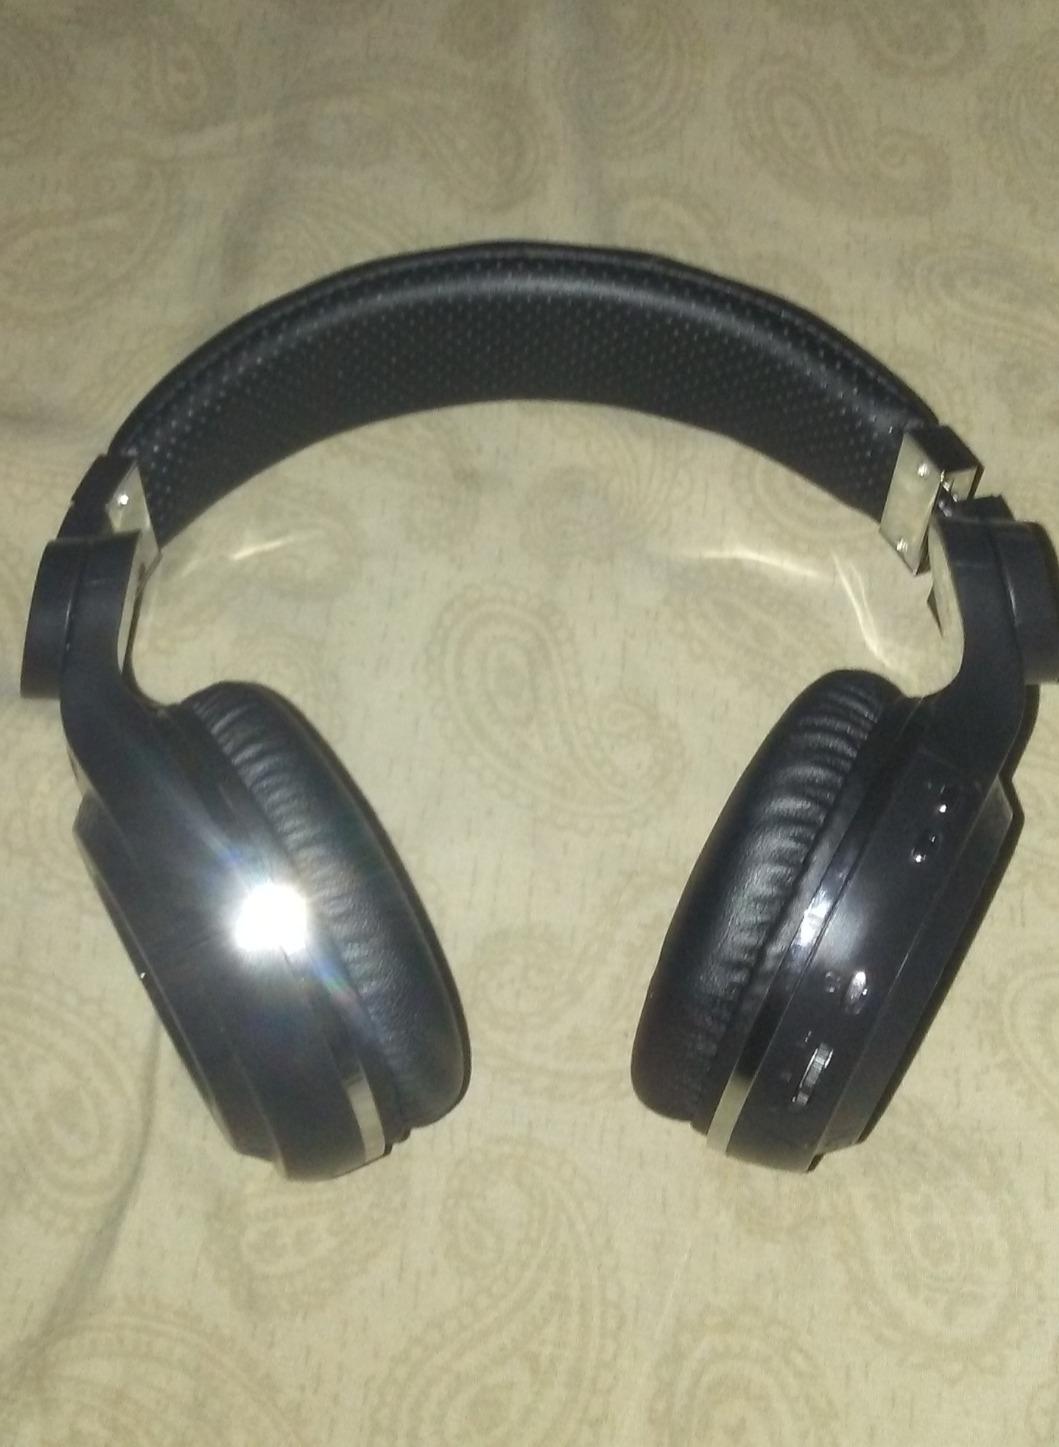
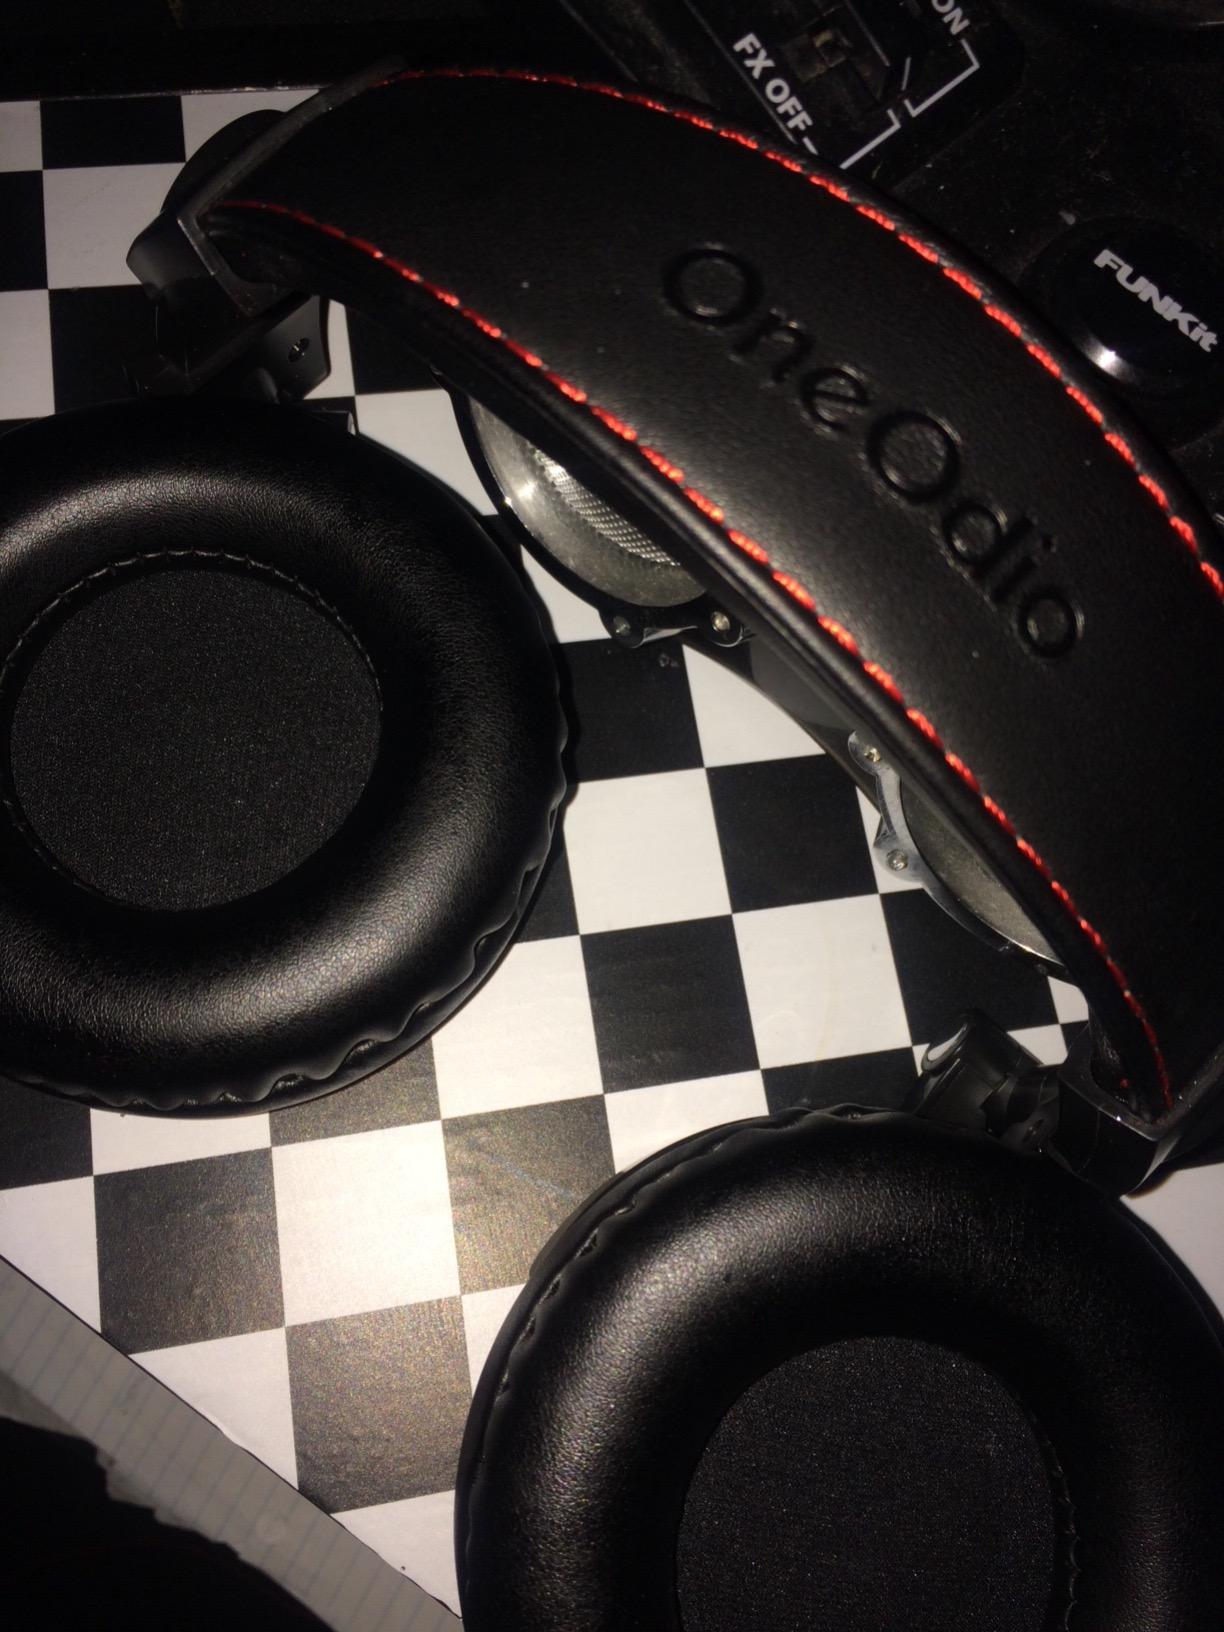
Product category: headphones
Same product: no